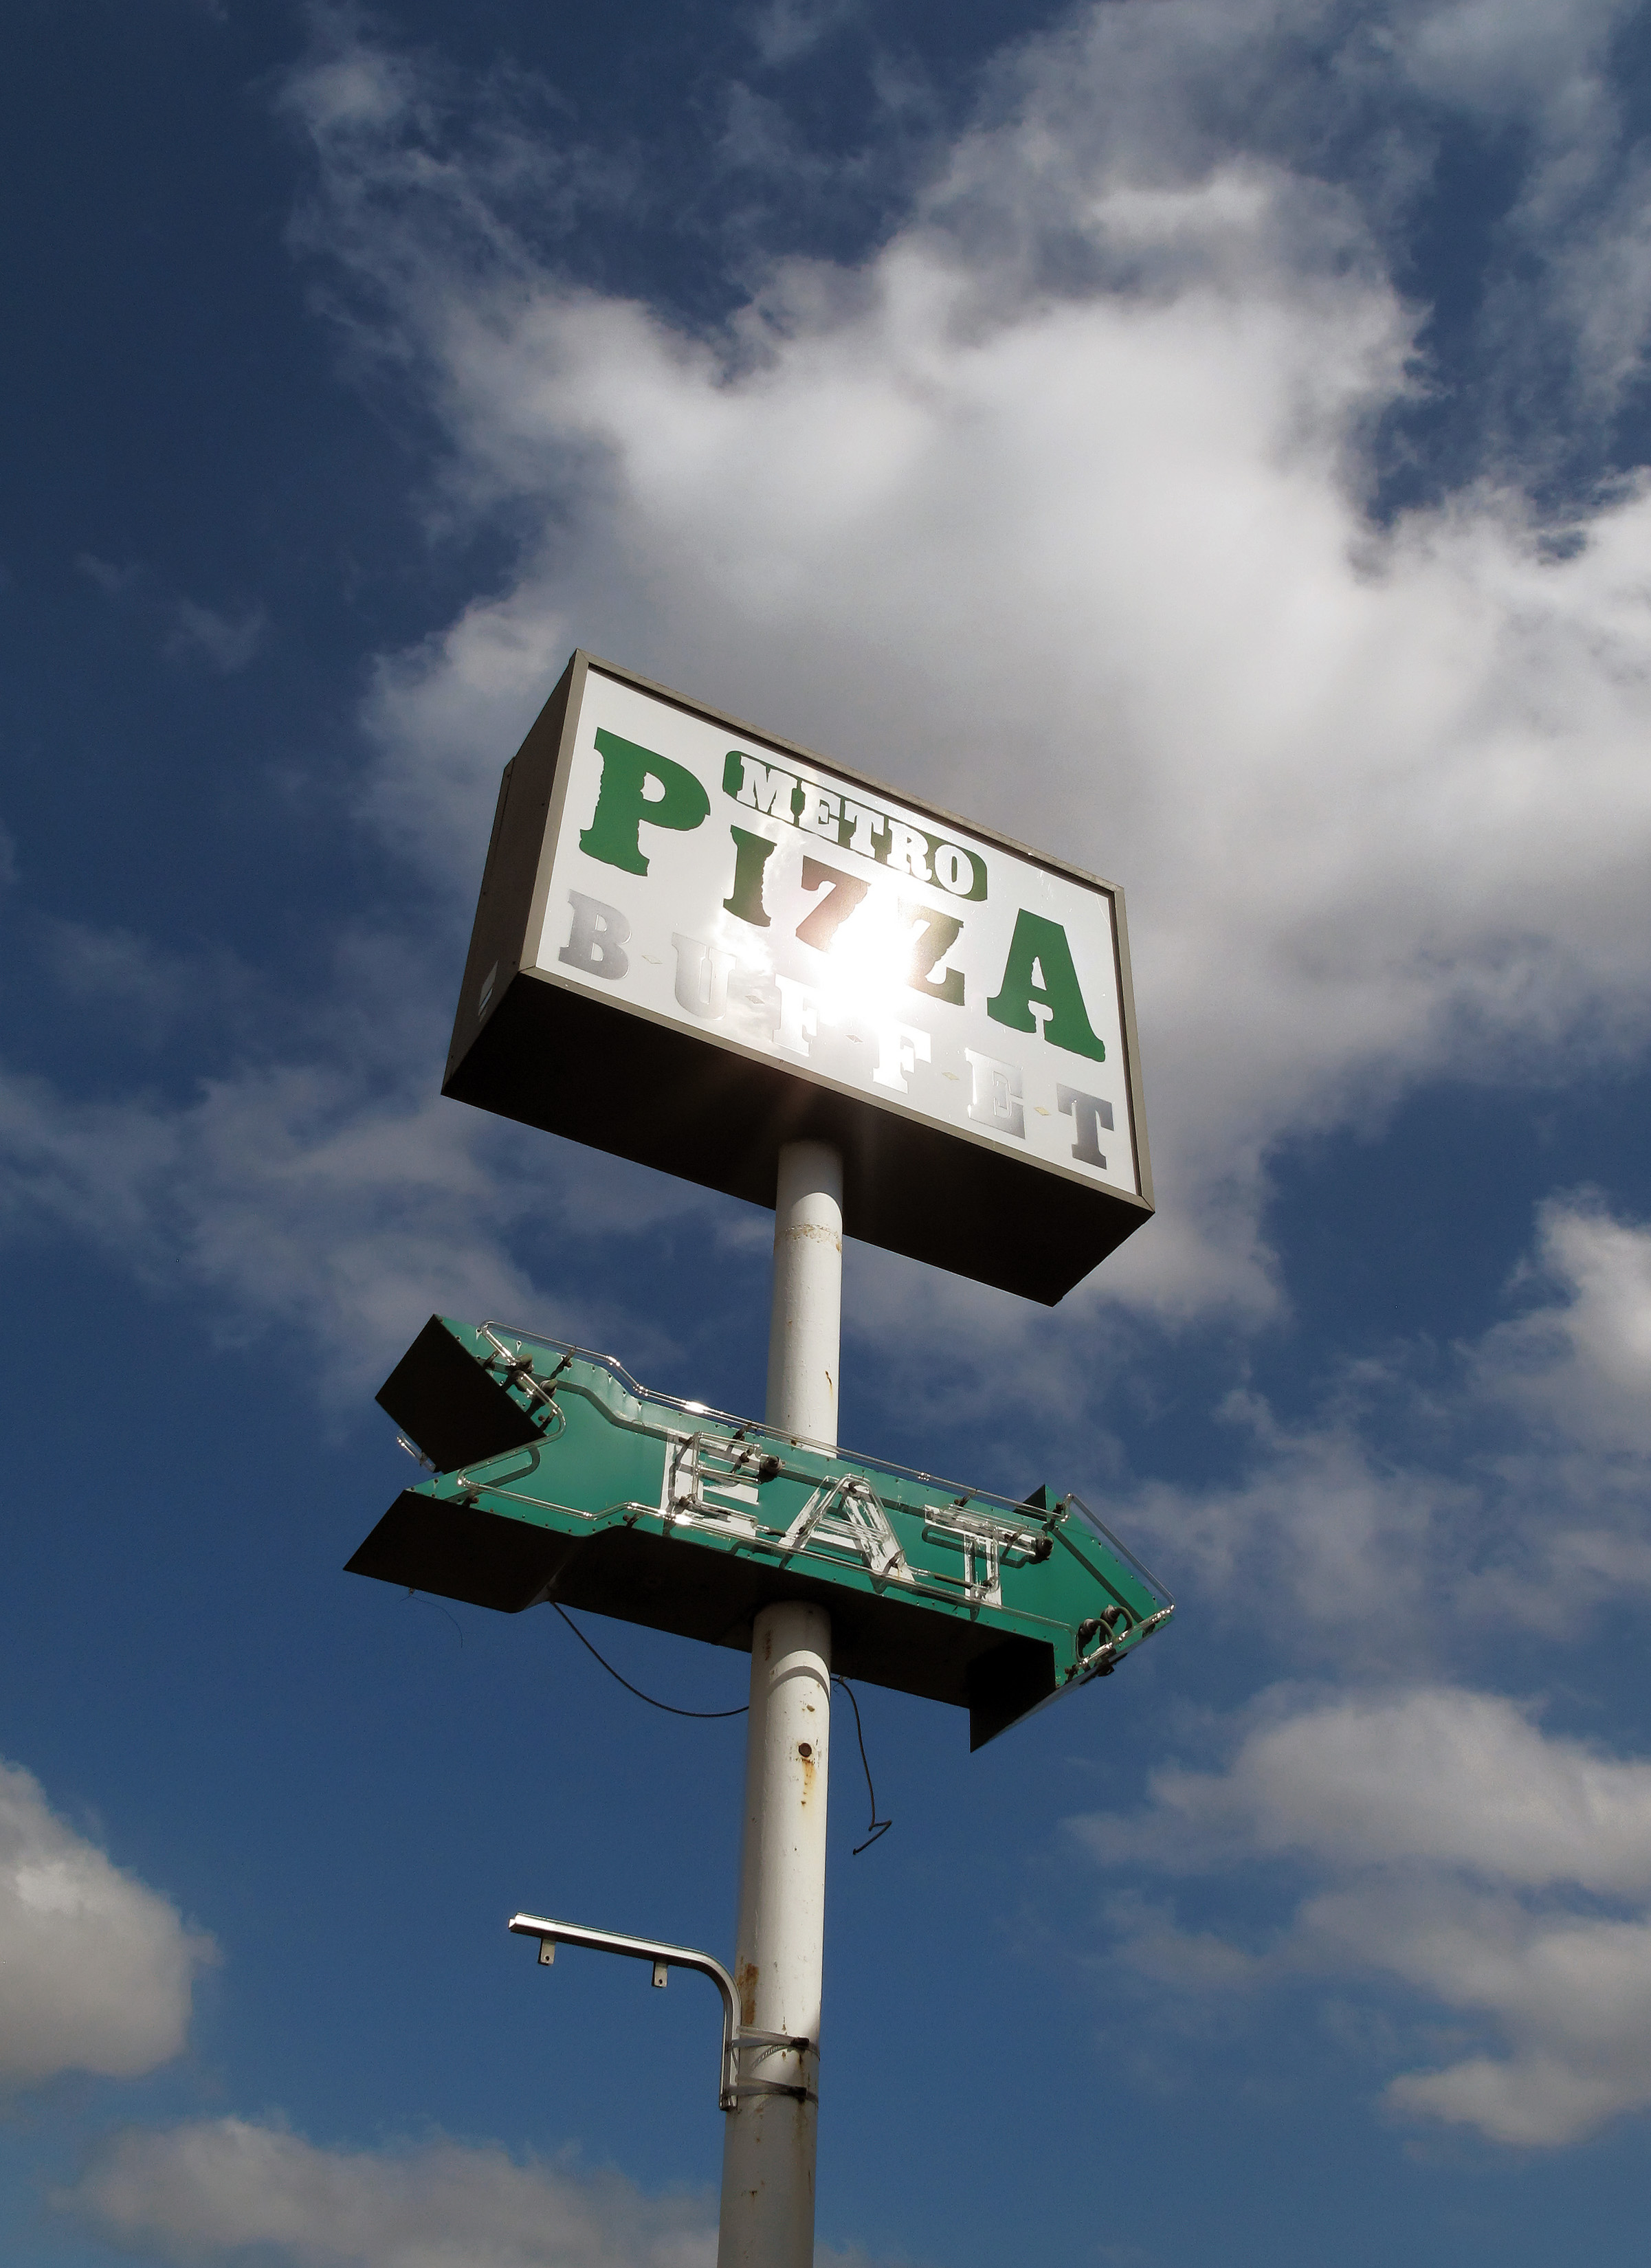
sky, advertising, sign, blue, street light, street sign, signage, lighting, eat, california, light fixture, sacramento, traffic sign